Pádraic Ó Conaire

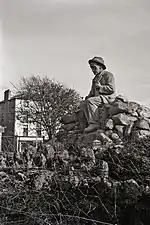
Statue of Pádraic Ó Conaire that stood in Eyre Square, Galway. Now in Galway City Museum

Ó Conaire's short story "M'asal Beag Dubh" was the inspiration for an Internet-based satire on the football transfer market. The fictitious character Masal Bugduv was created. The name sounds similar to the Gaelic pronunciation of "M'asal Beag Dubh". Journalists who did not fact-check quite as thoroughly as they should have missed the satire and told the world of the up-and-coming Moldovan star.